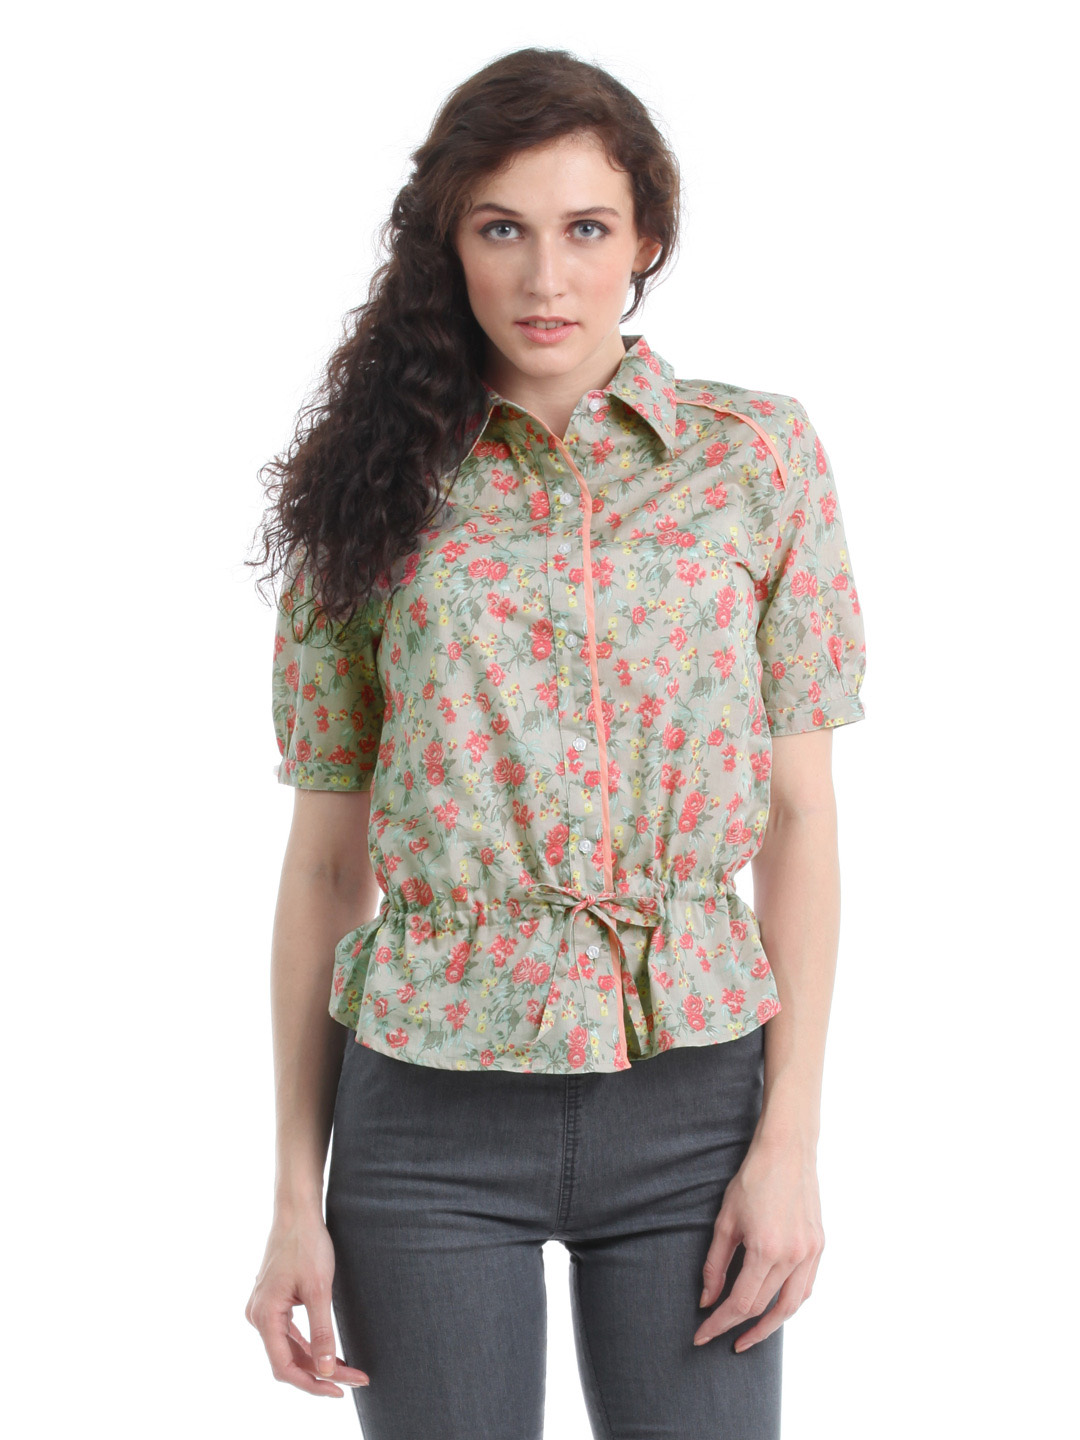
Myntra Women Grey Top
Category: Apparel / Topwear / Tops
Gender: Women
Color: Grey
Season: Summer 2012
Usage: Casual